Puerto Rico campaign

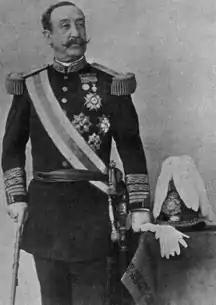
Manuel Macías y Casado

On April 21, 1898, the "Gaceta de Puerto Rico" published a decree of the Spanish-appointed governor of Puerto Rico, Manuel Macías y Casado, which proclaimed martial law for the island, suspending all constitutional rights in preparation for war., declared martial law, resolving to resist the American forces. Casado declared that "Providence will not permit that in these countries which were discovered by the Spanish nation the echo of our language should ever cease to be heard, nor that our flag should disappear before the eyes. ... Long live Puerto Rico, always Spanish. Long live Spain." Casado hoped that a grant of autonomy would ensure that Puerto Ricans would remain loyal to the Spanish Crown.